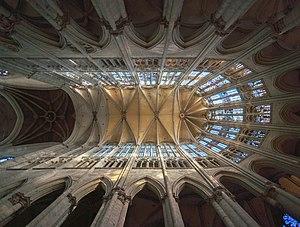
L'architecture gothique est un style architectural d'origine française qui s'est développé à partir de la seconde partie du Moyen Âge en Europe occidentale. Elle apparaît en Île-de-France et en Haute-Picardie au XIIᵉ siècle. Elle se diffuse rapidement au nord puis au sud de la Loire et en Europe jusqu'au milieu du XVIᵉ siècle et même jusqu'au XVIIᵉ siècle dans certains pays. L'esthétique gothique et ses techniques se perpétuent dans l'architecture française au-delà du XVIᵉ siècle, en pleine période classique, dans certains détails et modes de constructions. Enfin, un véritable renouveau apparaît avec la vague de l'historicisme du XIXᵉ siècle jusqu'au début du XXᵉ siècle. Le style a alors été qualifié de néo-gothique.